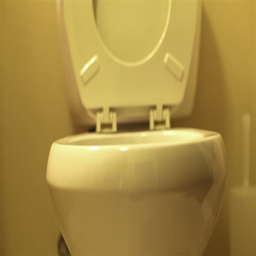
lid of a toilet pulled up and then set down